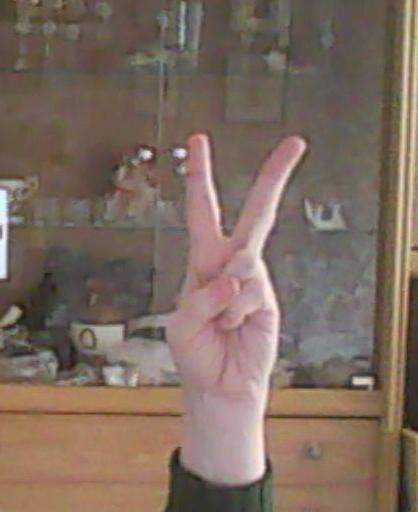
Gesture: peace